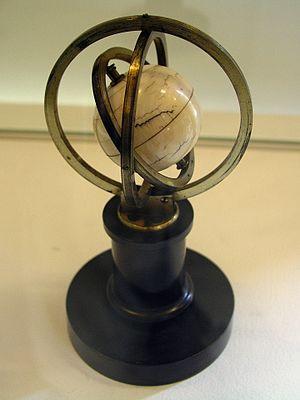
Johann Gottlieb Friedrich von Bohnenberger était un astronome, mathématicien et physicien allemand. Il décrivit et construisit les premiers gyroscopes, toupies composites suspendues « à la Cardan », au moyen desquelles il mit en évidence la précession de l'axe terrestre.
Un cardan est un support tournant qui permet à un objet de tourner autour d'un axe unique. Un ensemble de trois cardans, montés l'un sur l'autre via des axes de pivot orthogonaux, permet à un objet fixé au cardan intérieur de rester immobile quel que soit le mouvement de son support. Par exemple, les gyroscopes, les compas à bord de bateaux, des poêles et même des porte-bouteilles utilisent fréquemment des cardans pour les maintenir horizontaux malgré le roulis et le tangage du navire.